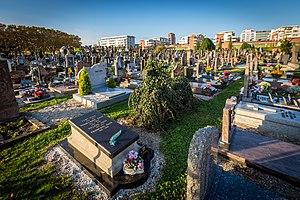
Le cimetière Saint-Urbain de Strasbourg est situé 5, rue de la Colonne, à Strasbourg-Neudorf. Il est géré par la ville de Strasbourg.